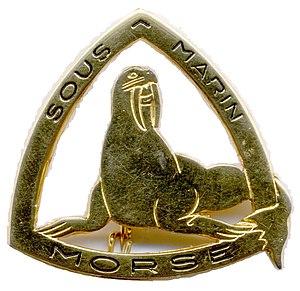
Insigne du sous-marin Morse (S638)
Le Morse est un sous-marin d'attaque conventionnel français de classe Narval.